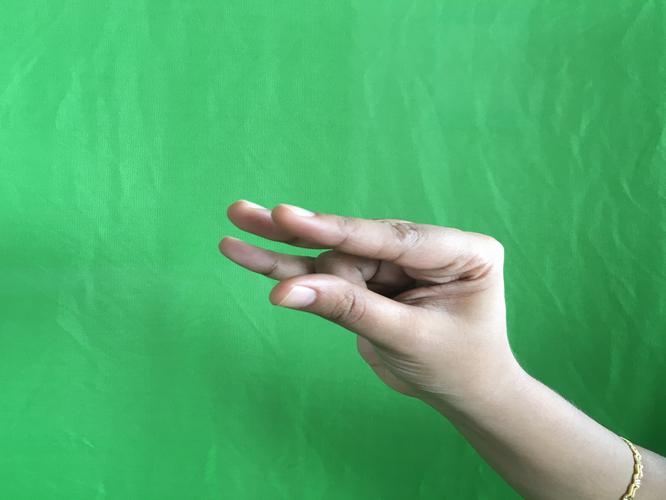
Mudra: Kangulam
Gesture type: single_hand